Mezzanine

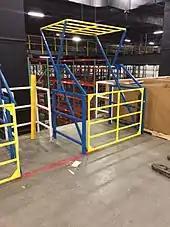
Industrial safety gate for mezzanines

A mezzanine (or in Italian, a mezzanino) is an intermediate floor in a building which is partly open to the double-height ceilinged floor below, or which does not extend over the whole floorspace of the building, a loft with non-sloped walls. However, the term is often used loosely for the floor above the ground floor, especially where a very high-ceilinged original ground floor has been split horizontally into two floors.